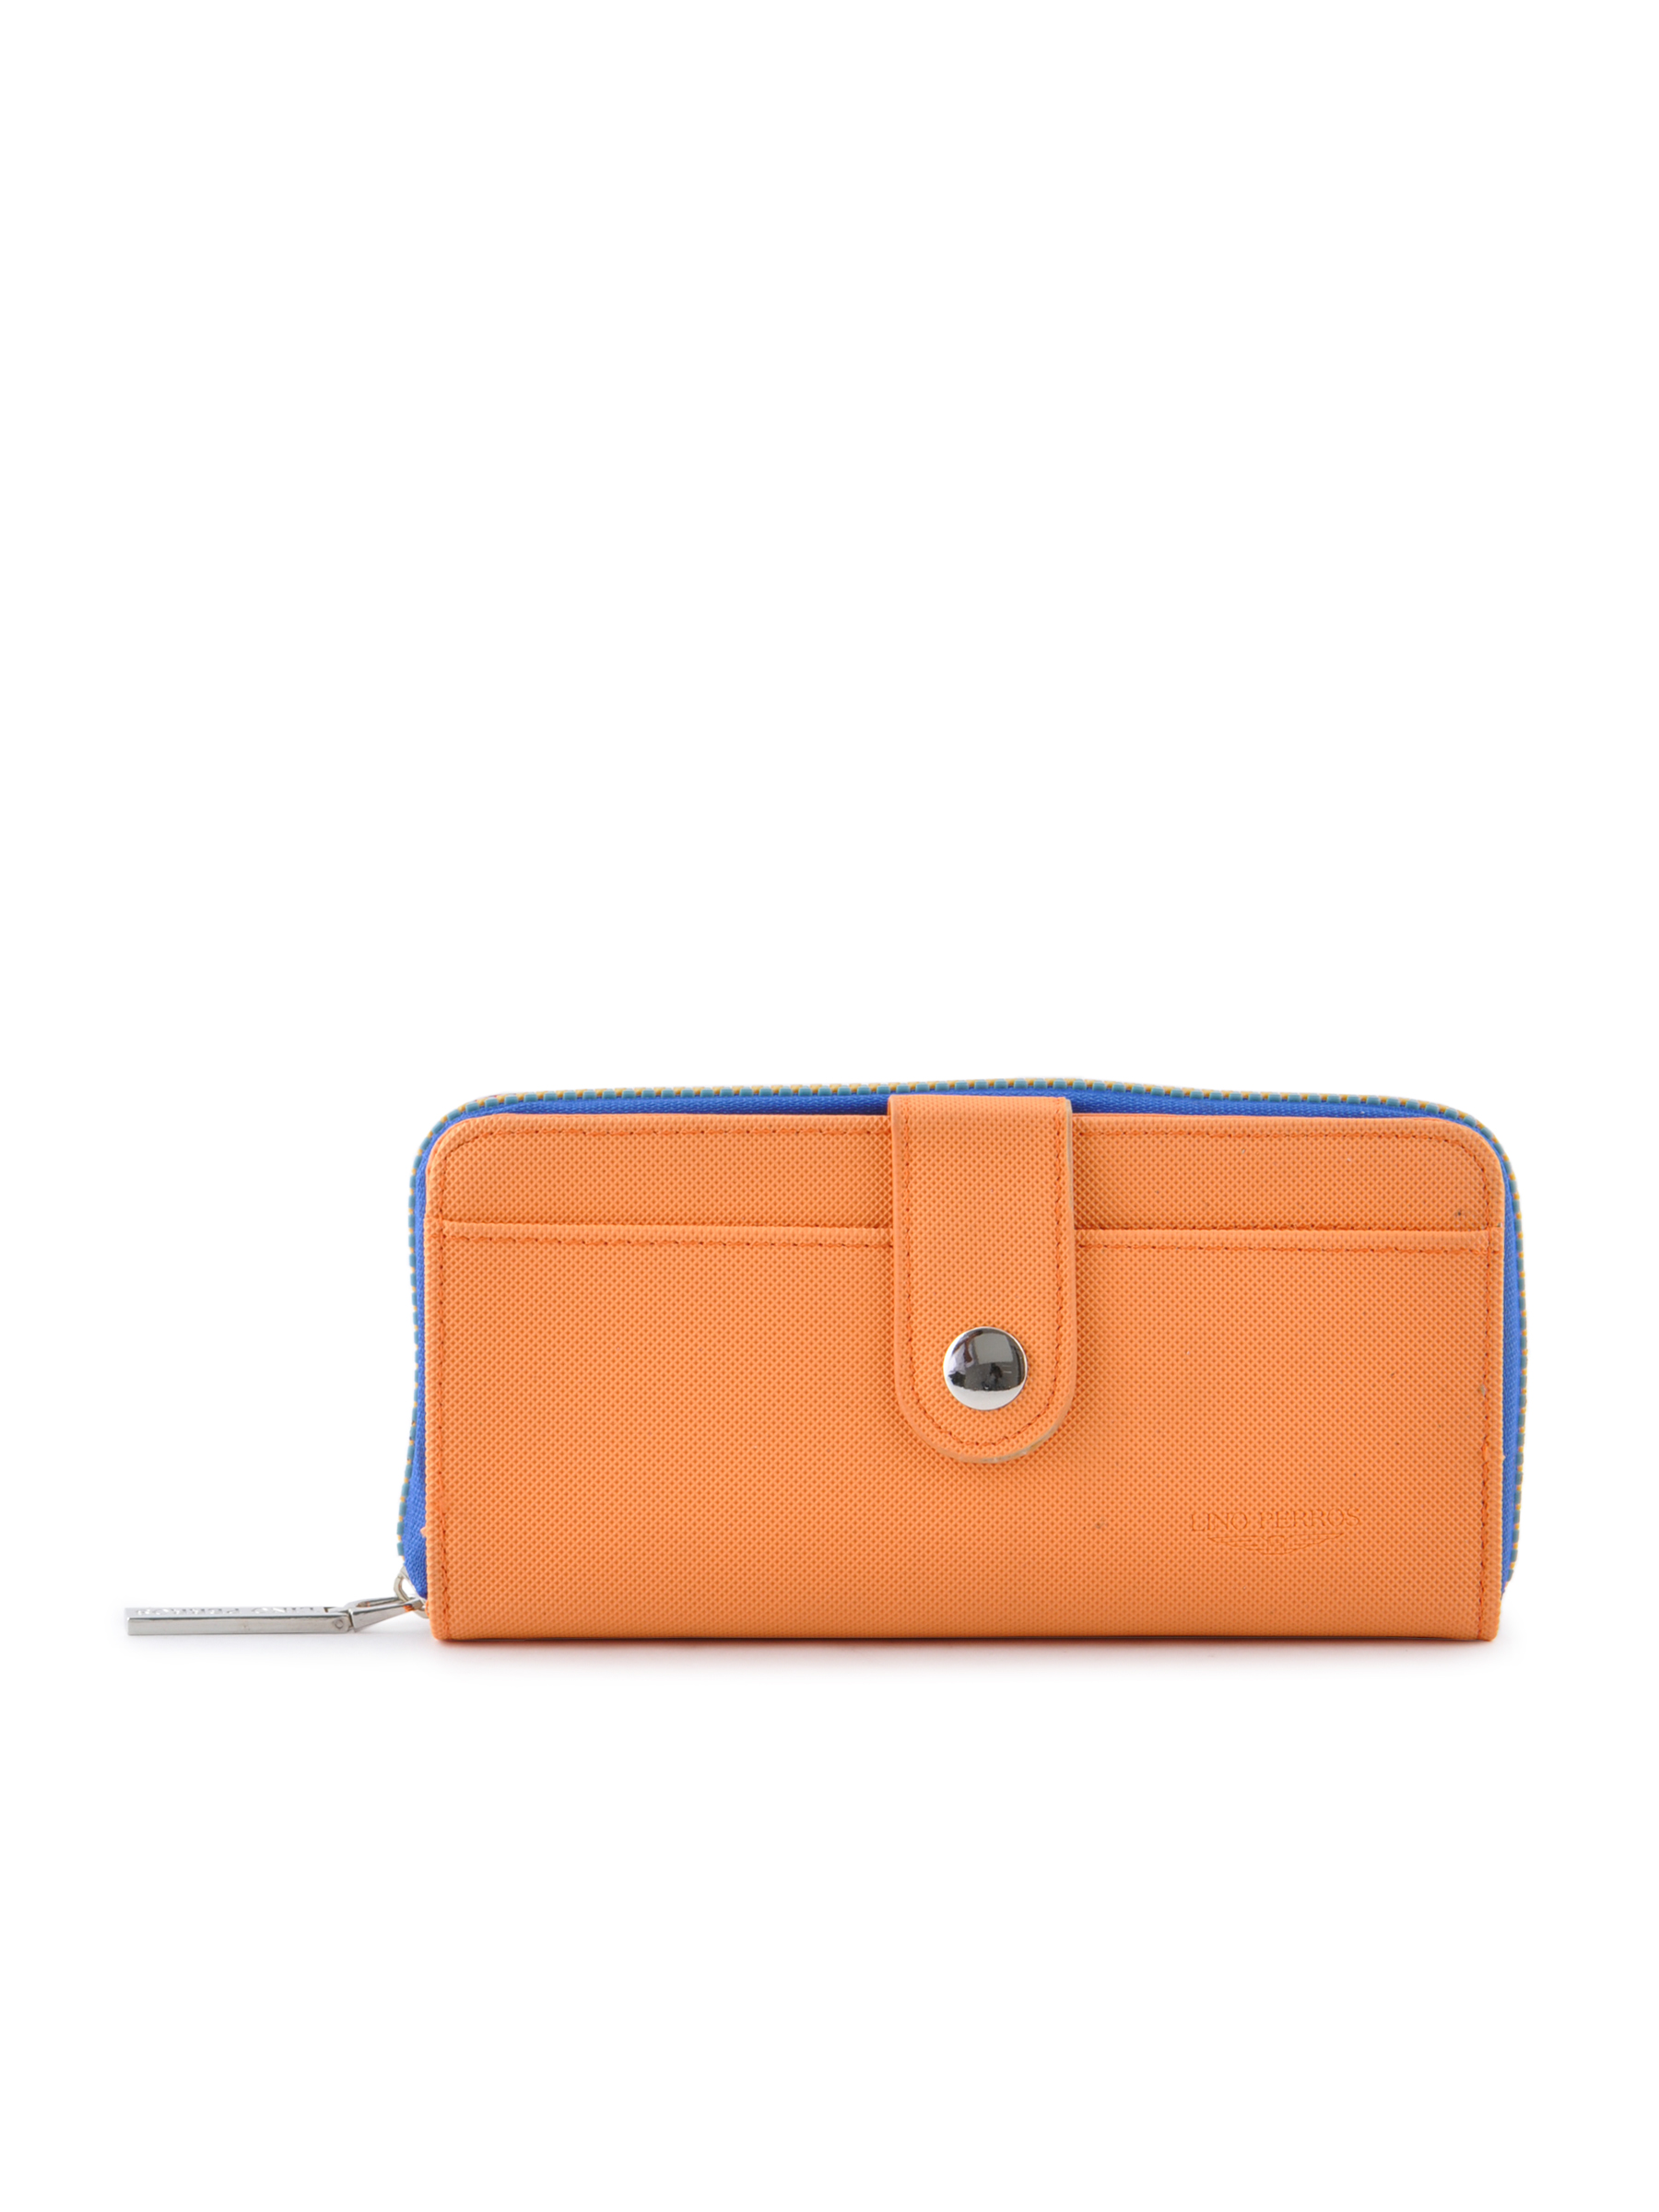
Lino Perros Women Blue Zip Orange Wallet
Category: Accessories / Wallets / Wallets
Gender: Women
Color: Orange
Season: Winter 2015
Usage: Casual